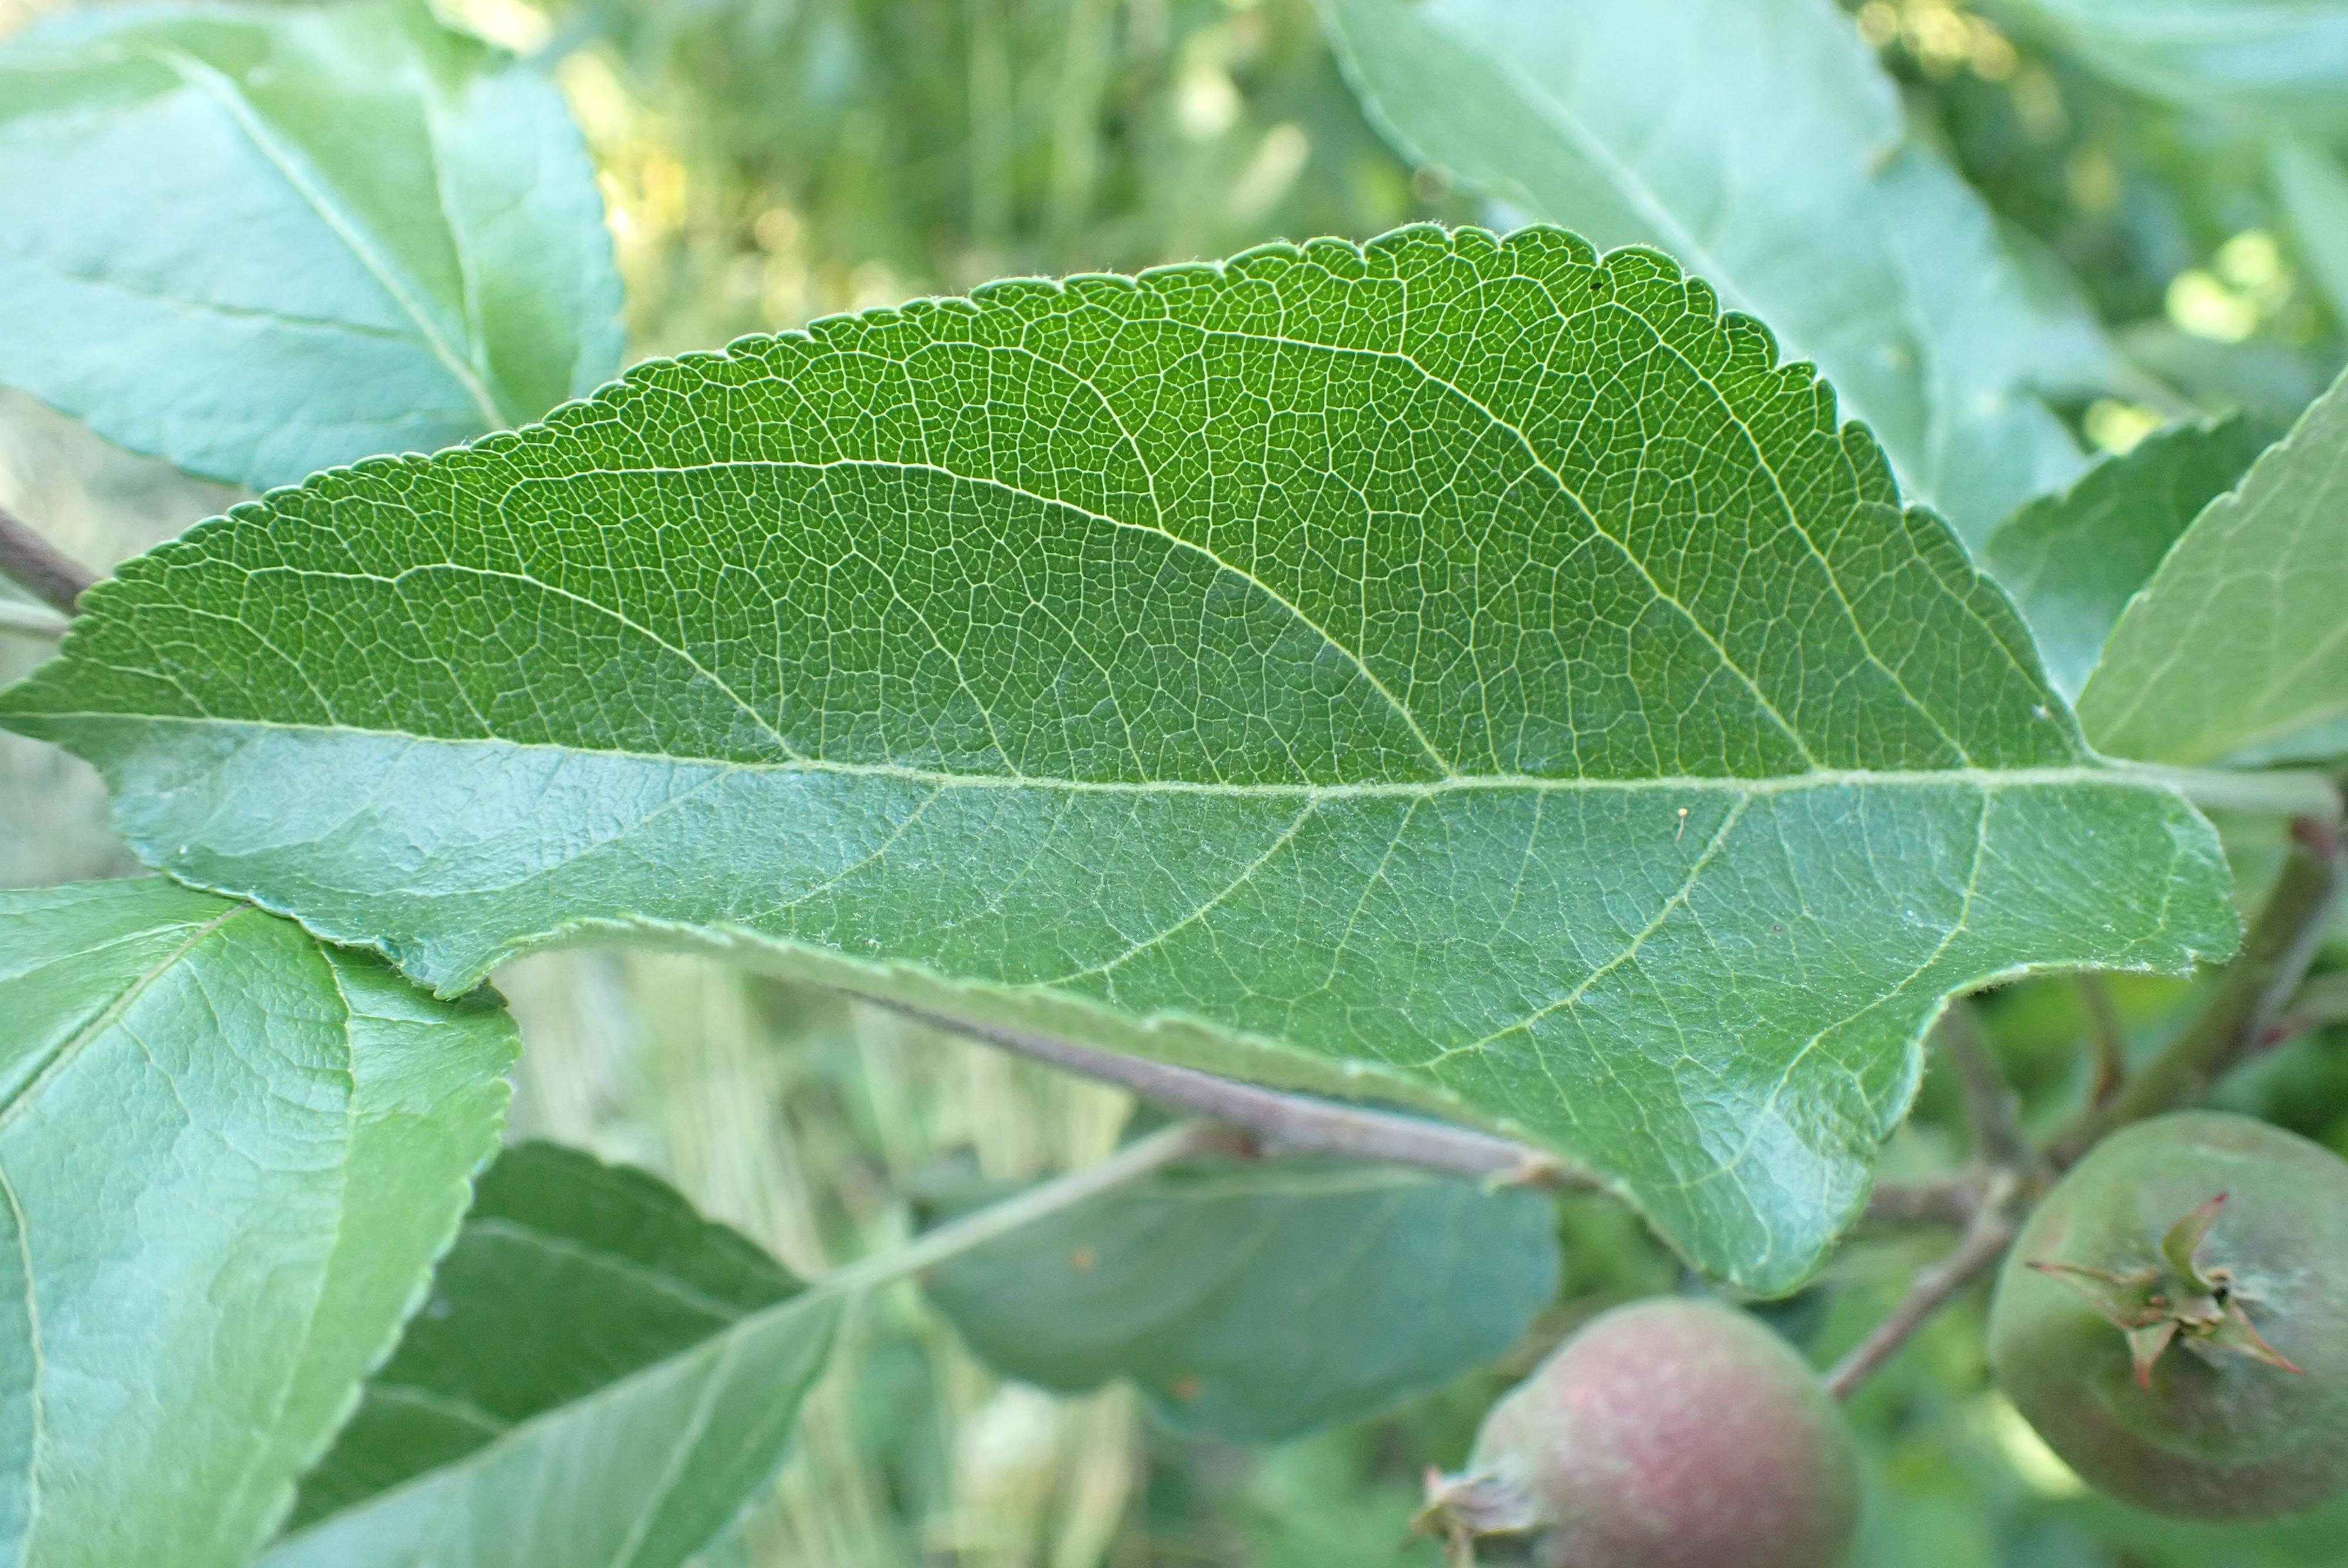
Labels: healthy